Edward Clifford Anderson

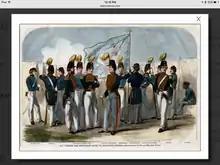
Republican Blues 1860

Anderson's third term of mayor began on October 15, 1865. The city was enduring many tribulations during the Reconstruction Era, including an outbreak of cholera. Mayor Anderson personally responded to many pleas for help and assistance, with the city council eventually reimbursing him for money he paid out personally to charity. Anderson levied taxes on sales, freight, and the banks to enlarge and reorganize the police force, under the command of his now famous nephew, General Robert H. Anderson. The city market and jail were made usable once more, with streets, sidewalks and sewers restored. In March, 1866, the Savannah Board of Education was inaugurated to educate the children of Savannah, under the direction of the mayor. Business and commerce were among the top priorities for the new mayor, along with removing obstructions from the river, expanding the docks, and finishing the Georgia Central Railroad.